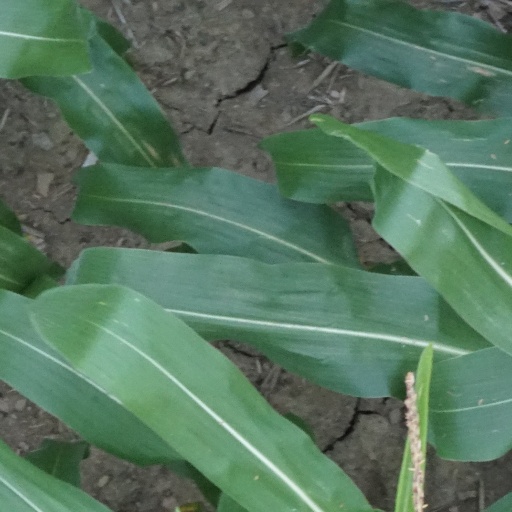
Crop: maize; corn